Olin E. Teague

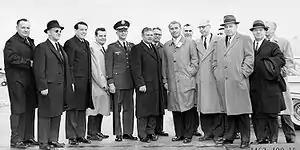
Rep. Olin Teague and other members of the House Committee on Science and Astronautics visited the Marshall Space Flight Center on March 9, 1962, to gather first-hand information of the nation's space exploration program.

While in Congress, he was a champion for veterans, authoring more veterans' legislation than any congressmember before him. He was one of the majority of the Texan delegation to decline to sign the 1956 Southern Manifesto opposing the desegregation of public schools ordered by the Supreme Court in "Brown v. Board of Education". However, Teague voted against the Civil Rights Acts of 1957, 1960, 1964, and 1968, as well as the 24th Amendment to the U.S. Constitution and the Voting Rights Act of 1965.